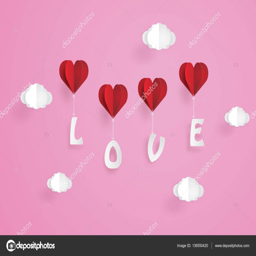
hobby made hot air balloon in a heart shape -- stock vector #